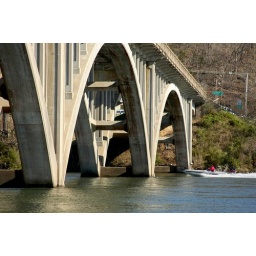
A bass boat flies under highway 76 spanning Lake Taneycomo.